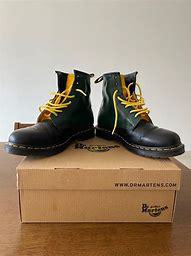
Brand: Dr.
Model: Martens 100